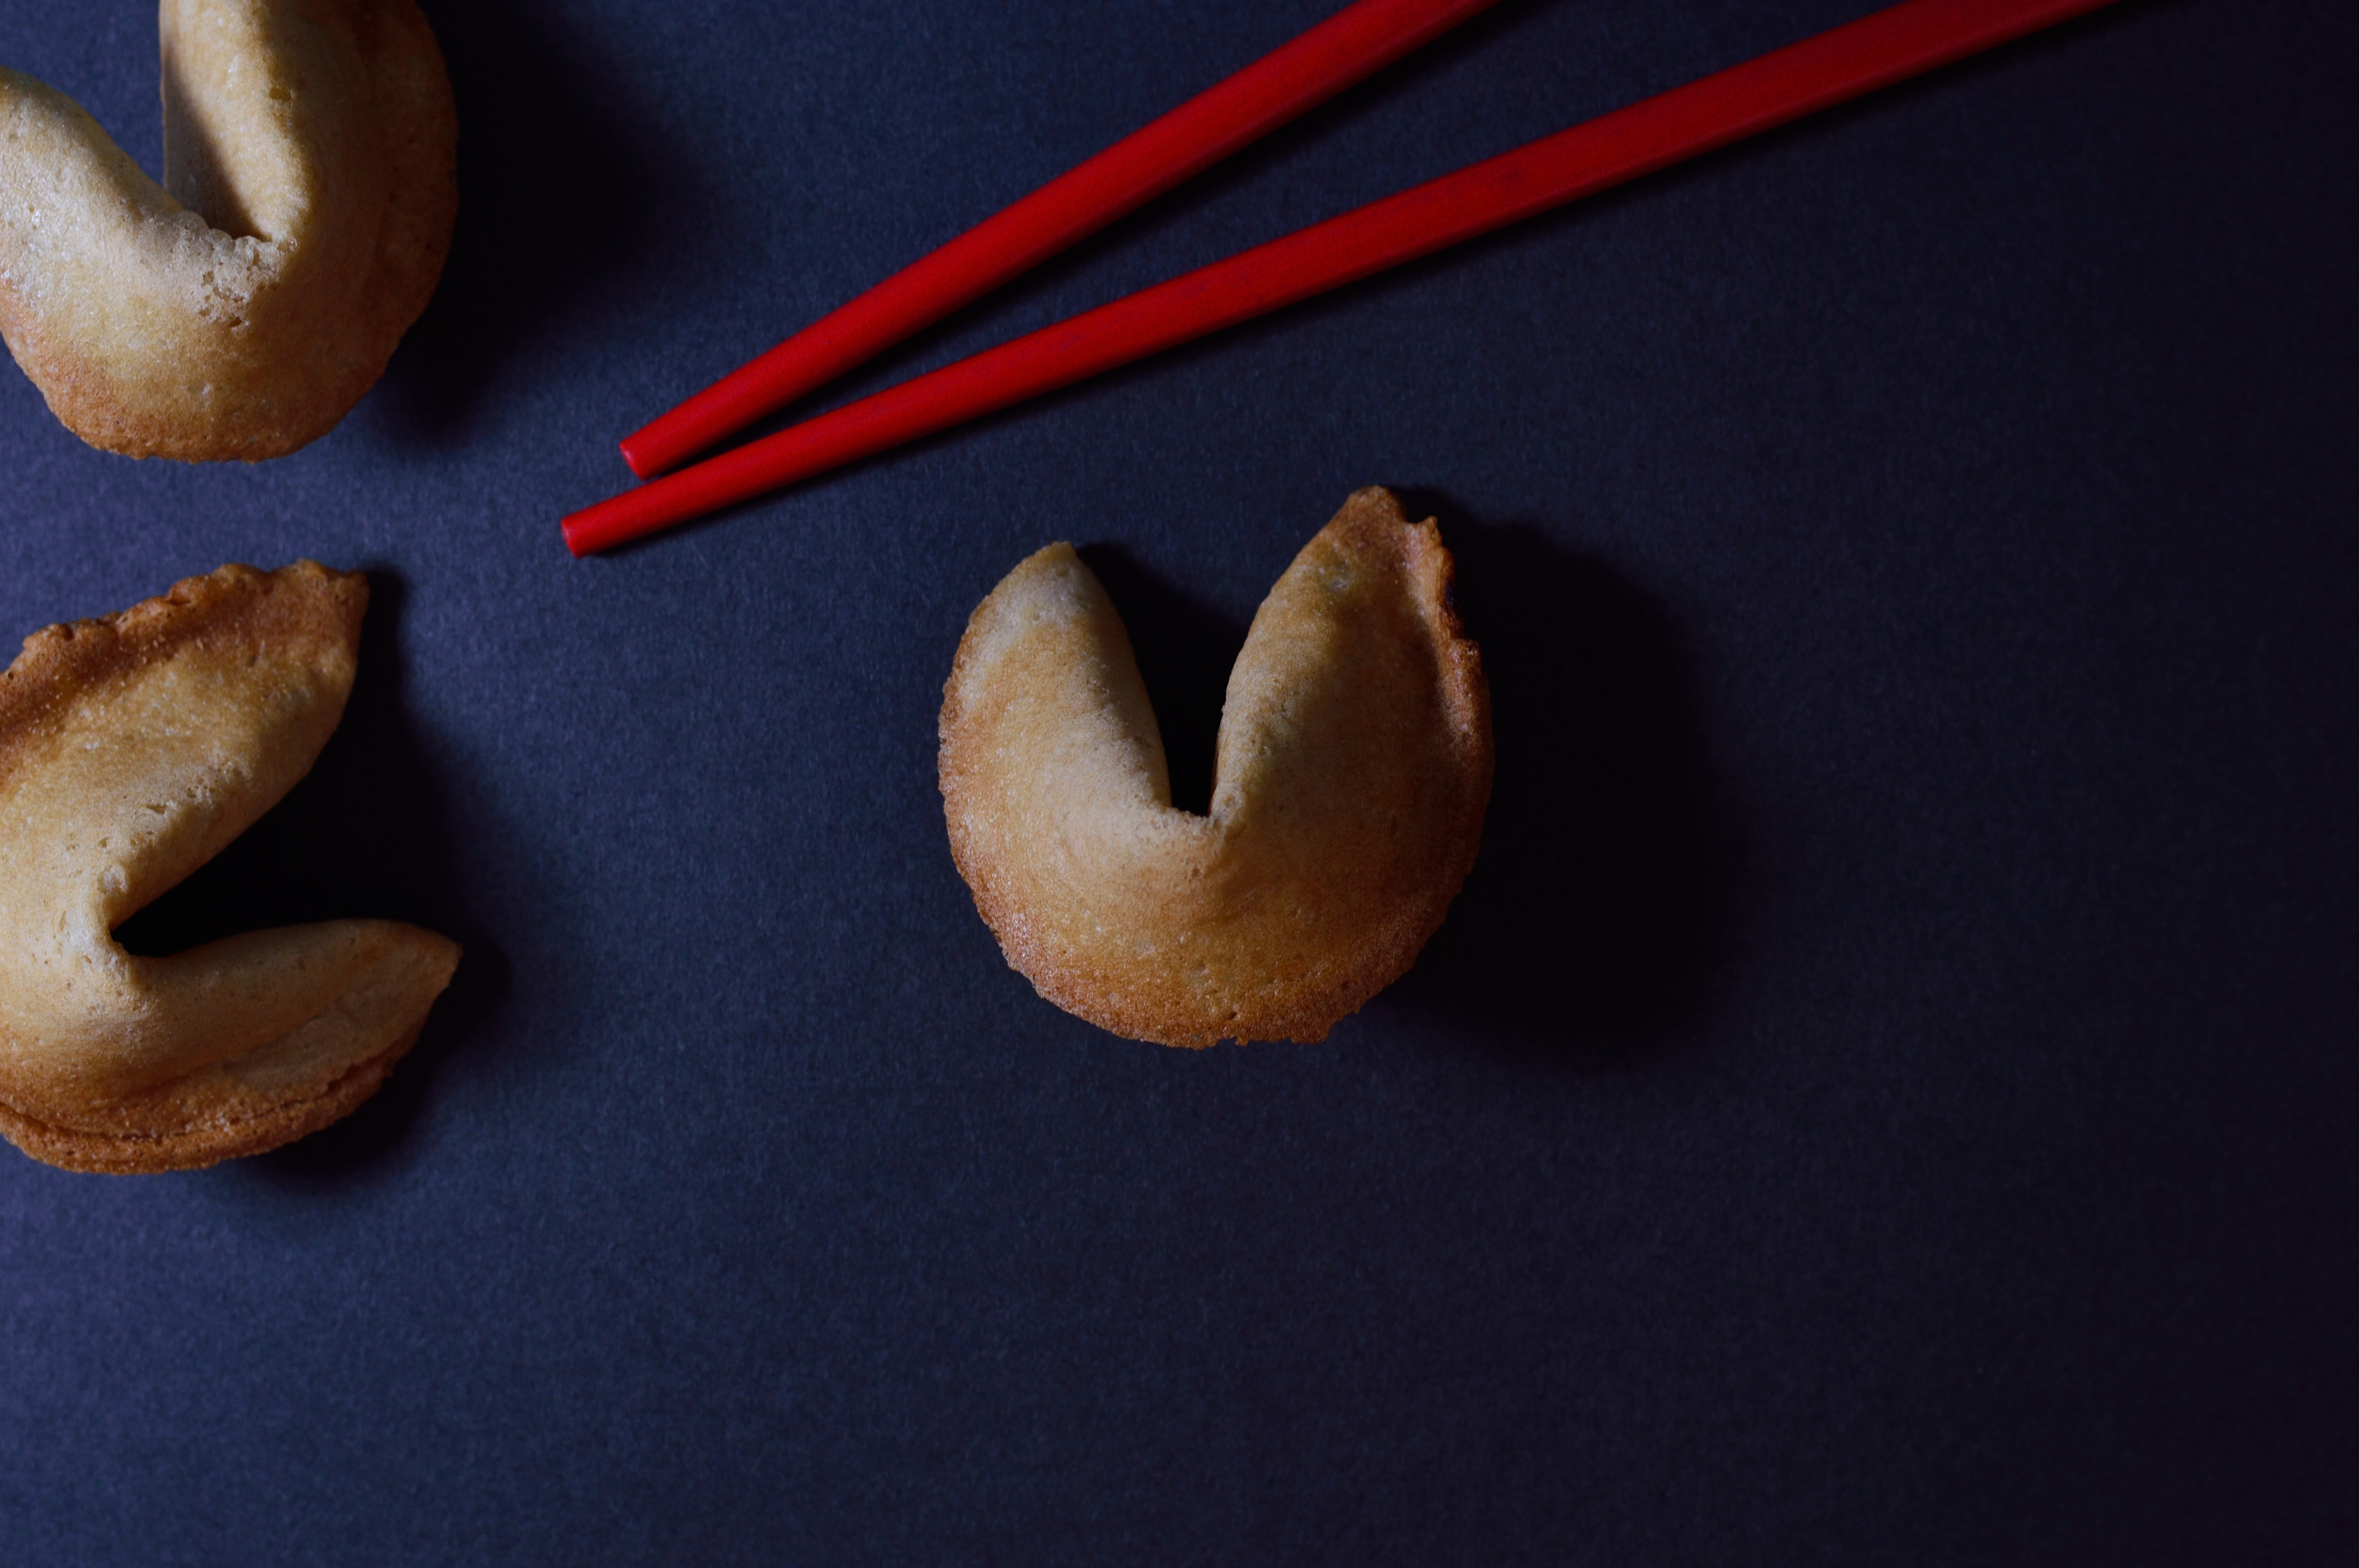
fortune cookie, food, cuisine, snack, finger food, dish, dessert, ingredient, cookie, taralli, baked goods, cookies and crackers